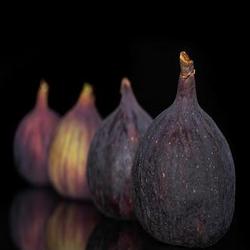
Label: Fig